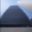
Label: skyscraper